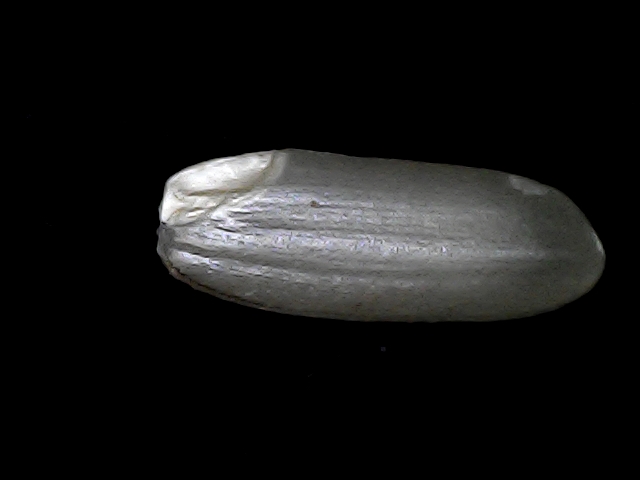
Rice variety: BD49